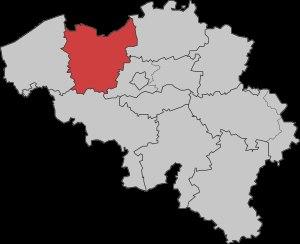
L'arrondissement judiciaire du Flandre-Orientale est depuis le 1ᵉʳ avril 2014 l'un des 12 arrondissements judiciaires de Belgique. Il est le résultat de la fusion des arrondissements judiciaires d'Audenarde, Gand et Termonde et dépend du ressort de la Cour d'appel de Gand. Il comprend 23 cantons judiciaires, 65 communes et ses limites territoriales coïncident avec la province de Flandre-Orientale.